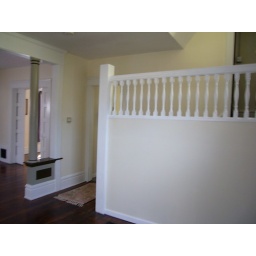
the front door is off to the left as is the living room (we are in the sitting room) the staircase  in front